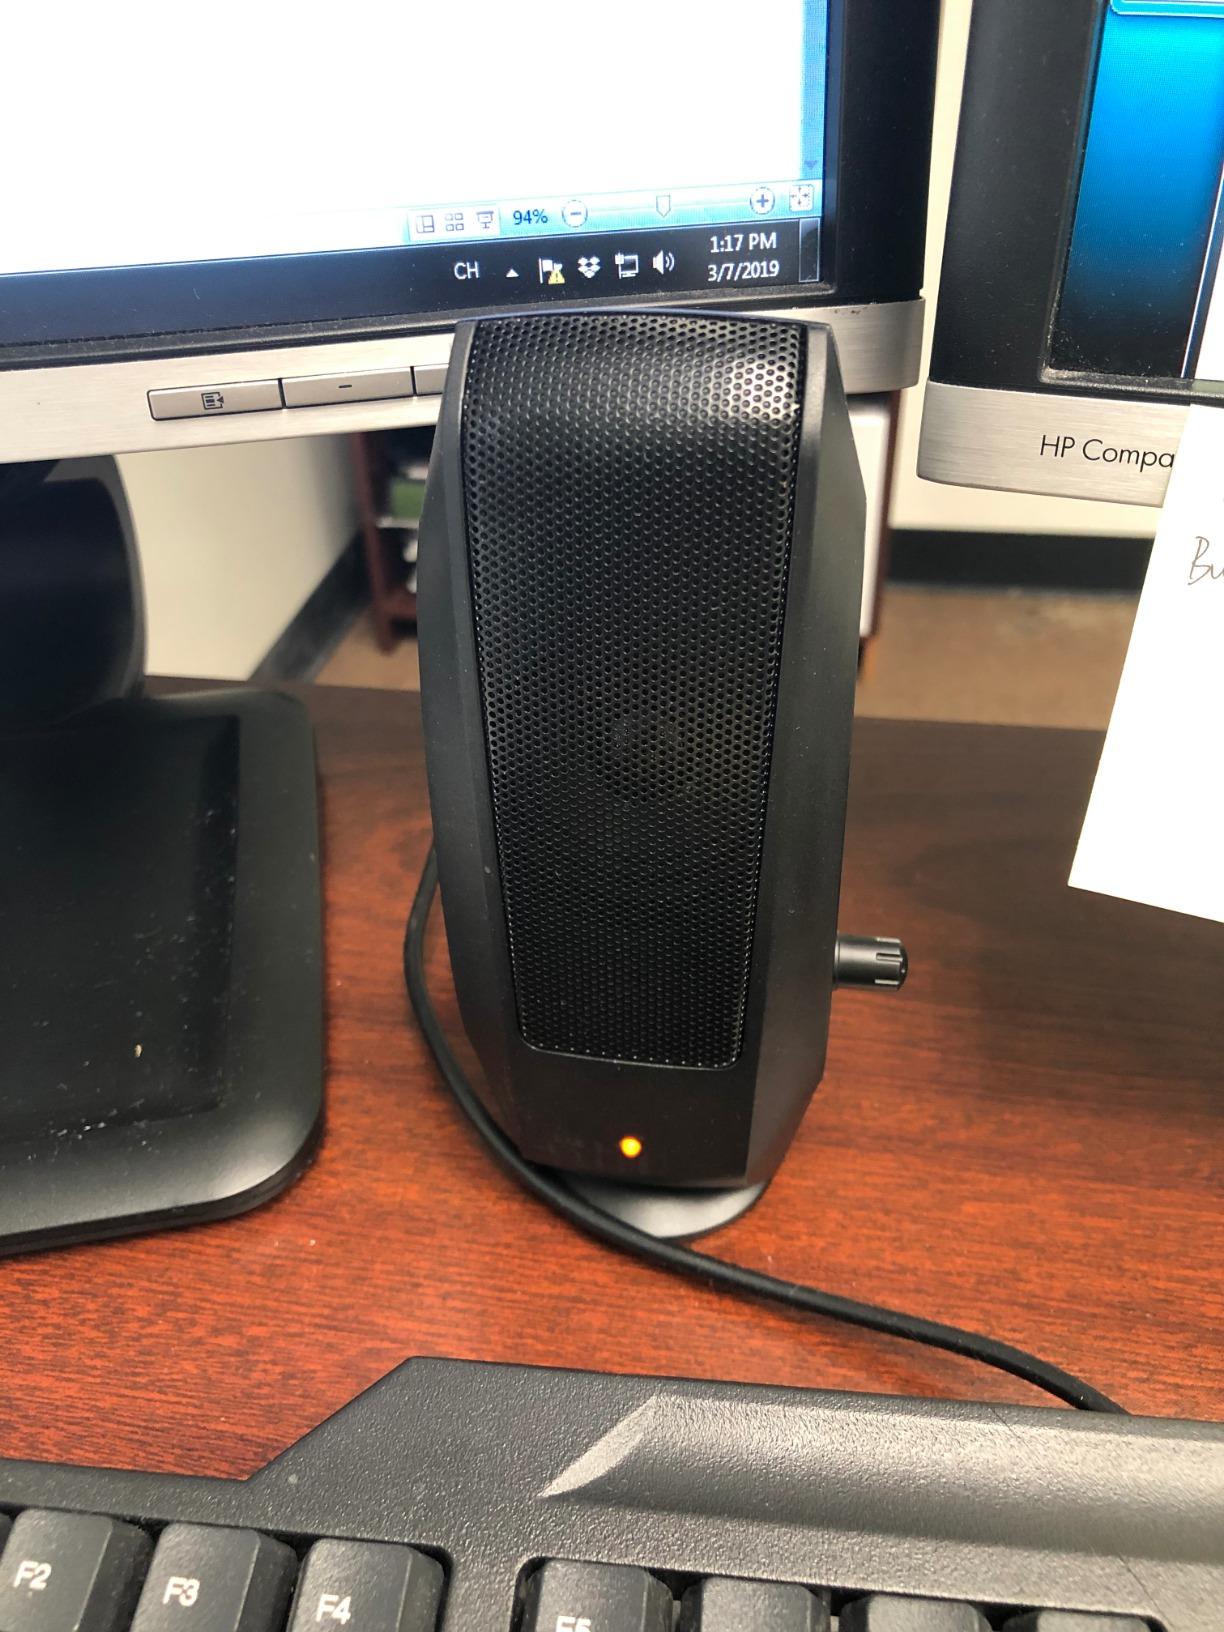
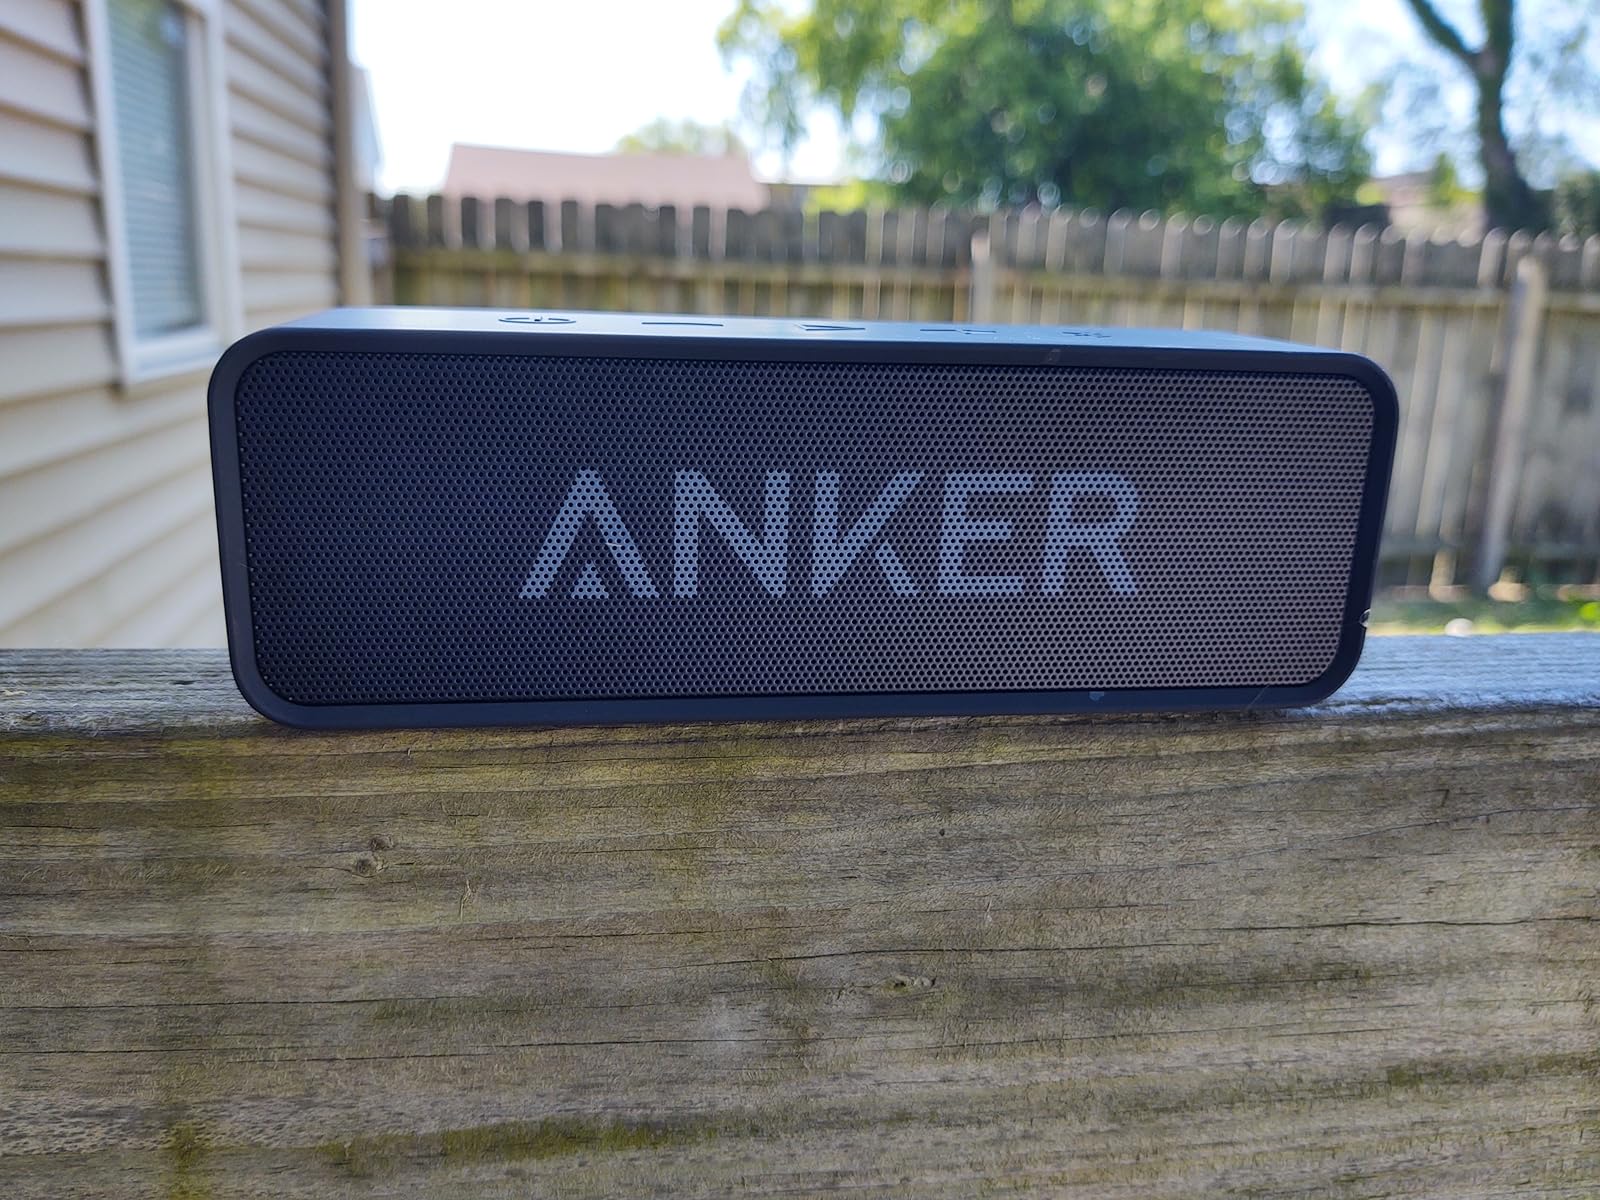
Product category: speaker
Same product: no